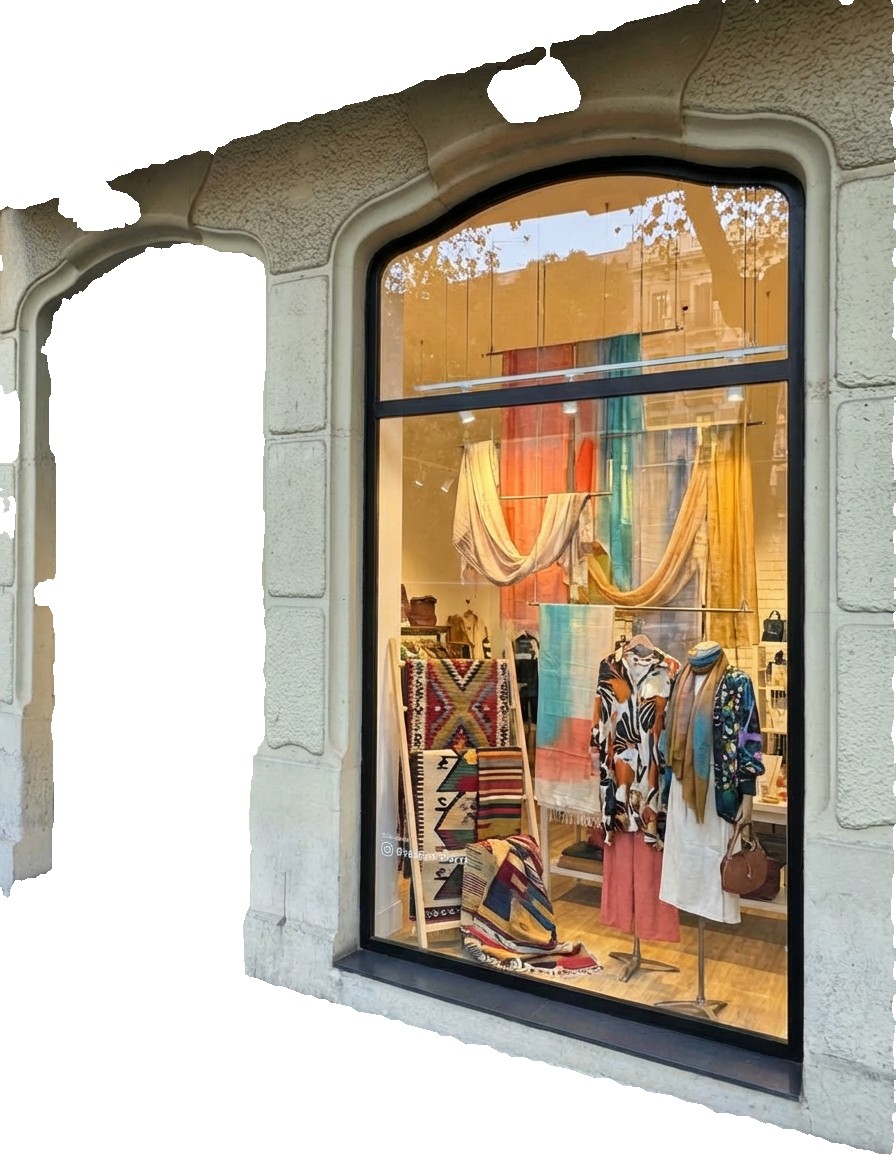
Surface category: wall